Separado!

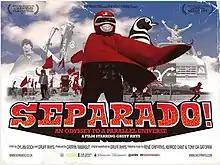
Film poster

Separado! is a 2010 Welsh documentary film directed by Dylan Goch and focuses on Gruff Rhys going to South America in search of a distant relative René Griffiths.